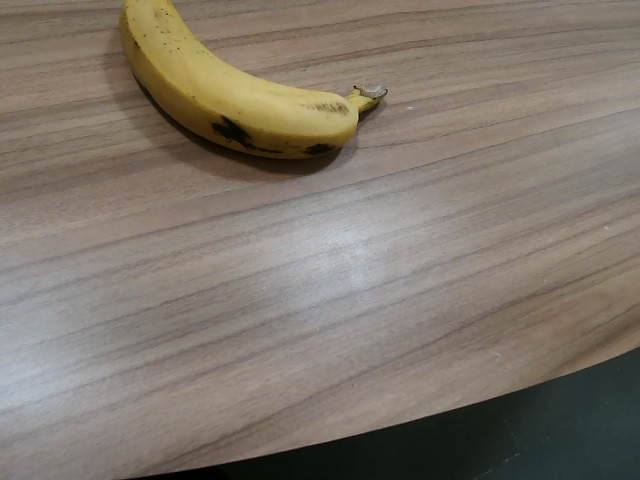
Label: Ripe_Banana